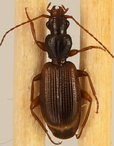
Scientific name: Cymindis neglecta
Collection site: Bartlett Experimental Forest NEON (BART), plot BART_066